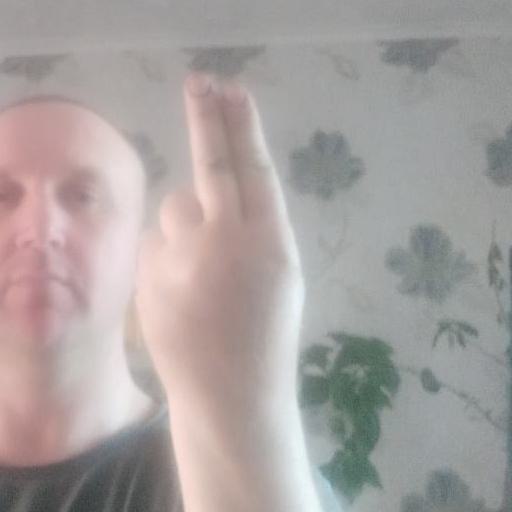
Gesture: two_up_inverted